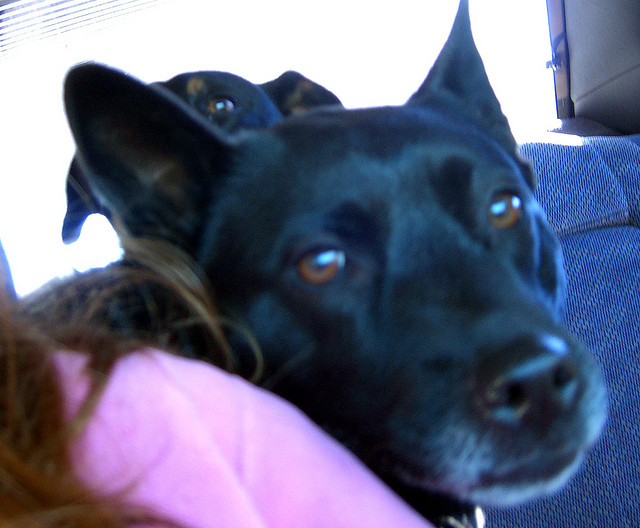
user: Given an image and a question. Answer the question in a short answer. Question: What breed are these two dogs? Short Answer:
assistant: doberman